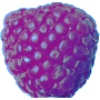
Label: Raspberry 1